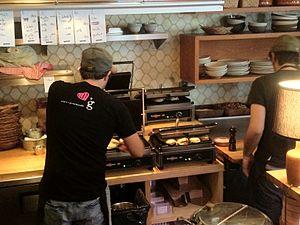
Machines à panini professionnelles Krampouz dans un café Montréalais